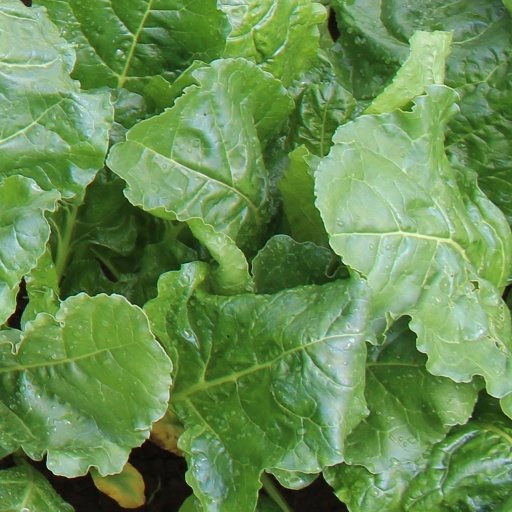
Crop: sugar beet